Dr. Giggles

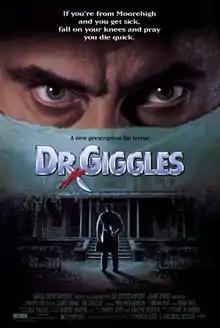
Theatrical release poster

Dr. Giggles is a 1992 American slasher film directed by Manny Coto, starring Larry Drake as Evan Rendell Jr., the eponymous Dr. Giggles, and Holly Marie Combs as Jennifer Campbell. The film co-stars Cliff DeYoung and Glenn Quinn. It is based on the comic book series of the same name published by Dark Horse Comics. It was released on October 23, 1992.